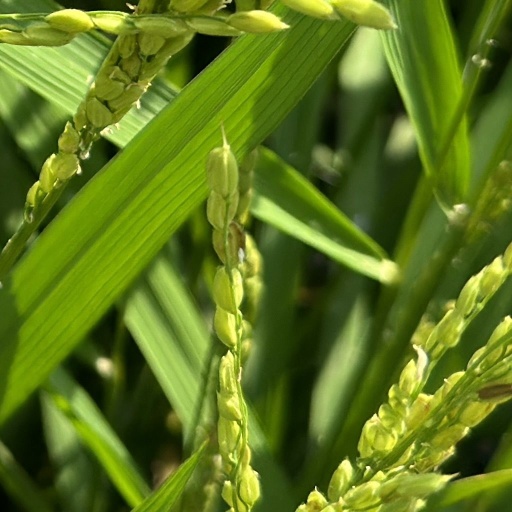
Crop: rice